The Wife (2021 film)

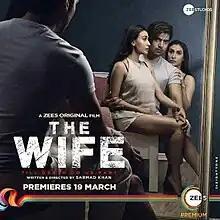
Release poster

The Wife is a 2021 Indian Hindi-language horror film directed by Sarmad Khan and starring Gurmeet Choudhary (in his lead debut) and Sayani Datta. The film was released on Zee5 in March 2021.